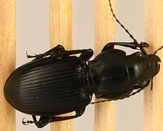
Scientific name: Cyclotrachelus torvus
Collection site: Northern Great Plains Research Laboratory NEON (NOGP), plot NOGP_007